Suspended animation in fiction

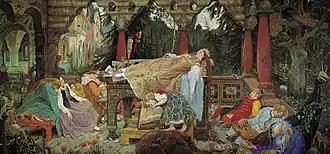
A depiction of "Sleeping Beauty" where the kingdom undergoes magical suspended animation for 100 years (by Viktor Mikhailovich Vasnetsov).

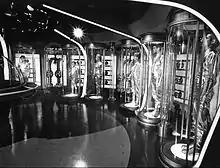
A 1965 press photo of actors portraying the Robinson Family being placed in suspended animation for their space voyage in "Lost in Space".

Suspended animation often plays a role in stories about kings or heroes who are believed to be slumbering or kept alive until they are needed to confront great dangers. Examples include Holger Danske and King Arthur in mountain sleep tales.